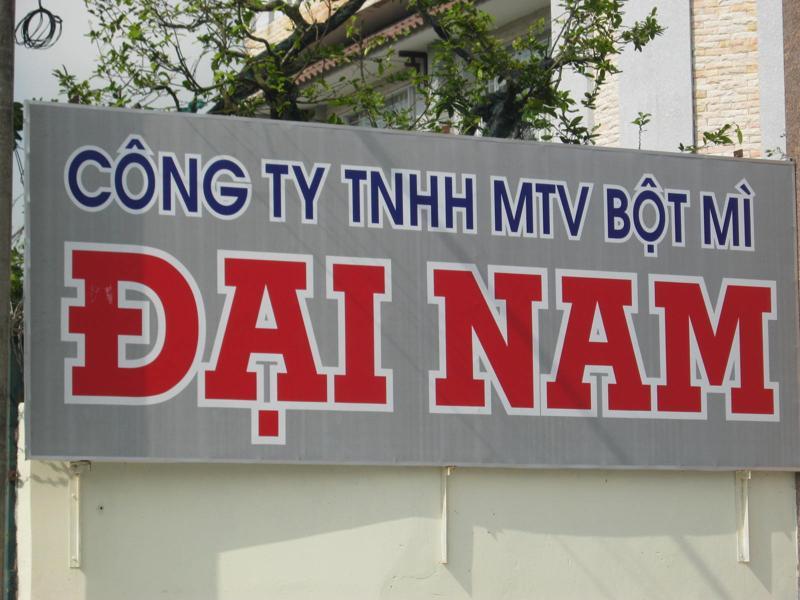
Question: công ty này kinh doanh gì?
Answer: công ty kinh doanh bột mì